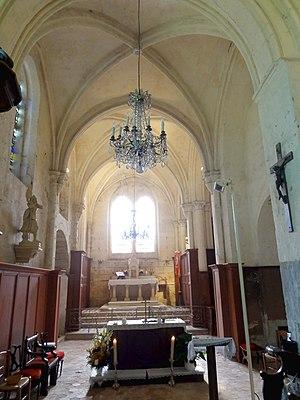
Intérieur de l'église - voir titre.
L'église Saint-Lucien est une église catholique paroissiale située à Courcelles-sur-Viosne, dans le Val-d'Oise, en France. À l'extérieur, le clocher roman du second quart du XIIᵉ siècle constitue son élément le plus intéressant. Il subsiste de la première église, qui devait être achevée en 1161, date de fondation de la paroisse, et se limiter à un seul vaisseau. La base du clocher possède l'une des voûtes d'ogives les plus anciennes du département, et une dizaine de chapiteaux romans. Le chœur gothique du début XIIIᵉ siècle est très austère à l'extérieur, mais présente une architecture élégante et soignée à l'intérieur. C'est l'un des très rares chœurs à double vaisseau de la région, à l'instar de Genainville. Le vaisseau du sud est situé dans l'axe de la nef romane et du clocher. L'autre vaisseau, qui compte une travée supplémentaire au nord du clocher, est complété par une deuxième nef bientôt après sa construction. Cette nef, ainsi que l'autre, est simplement plafonnée, et dénuée d'intérêt. L'église Saint-Lucien en tient toutefois la particularité d'être une église à double nef.